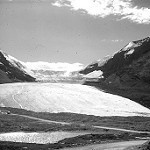
Label: B & W